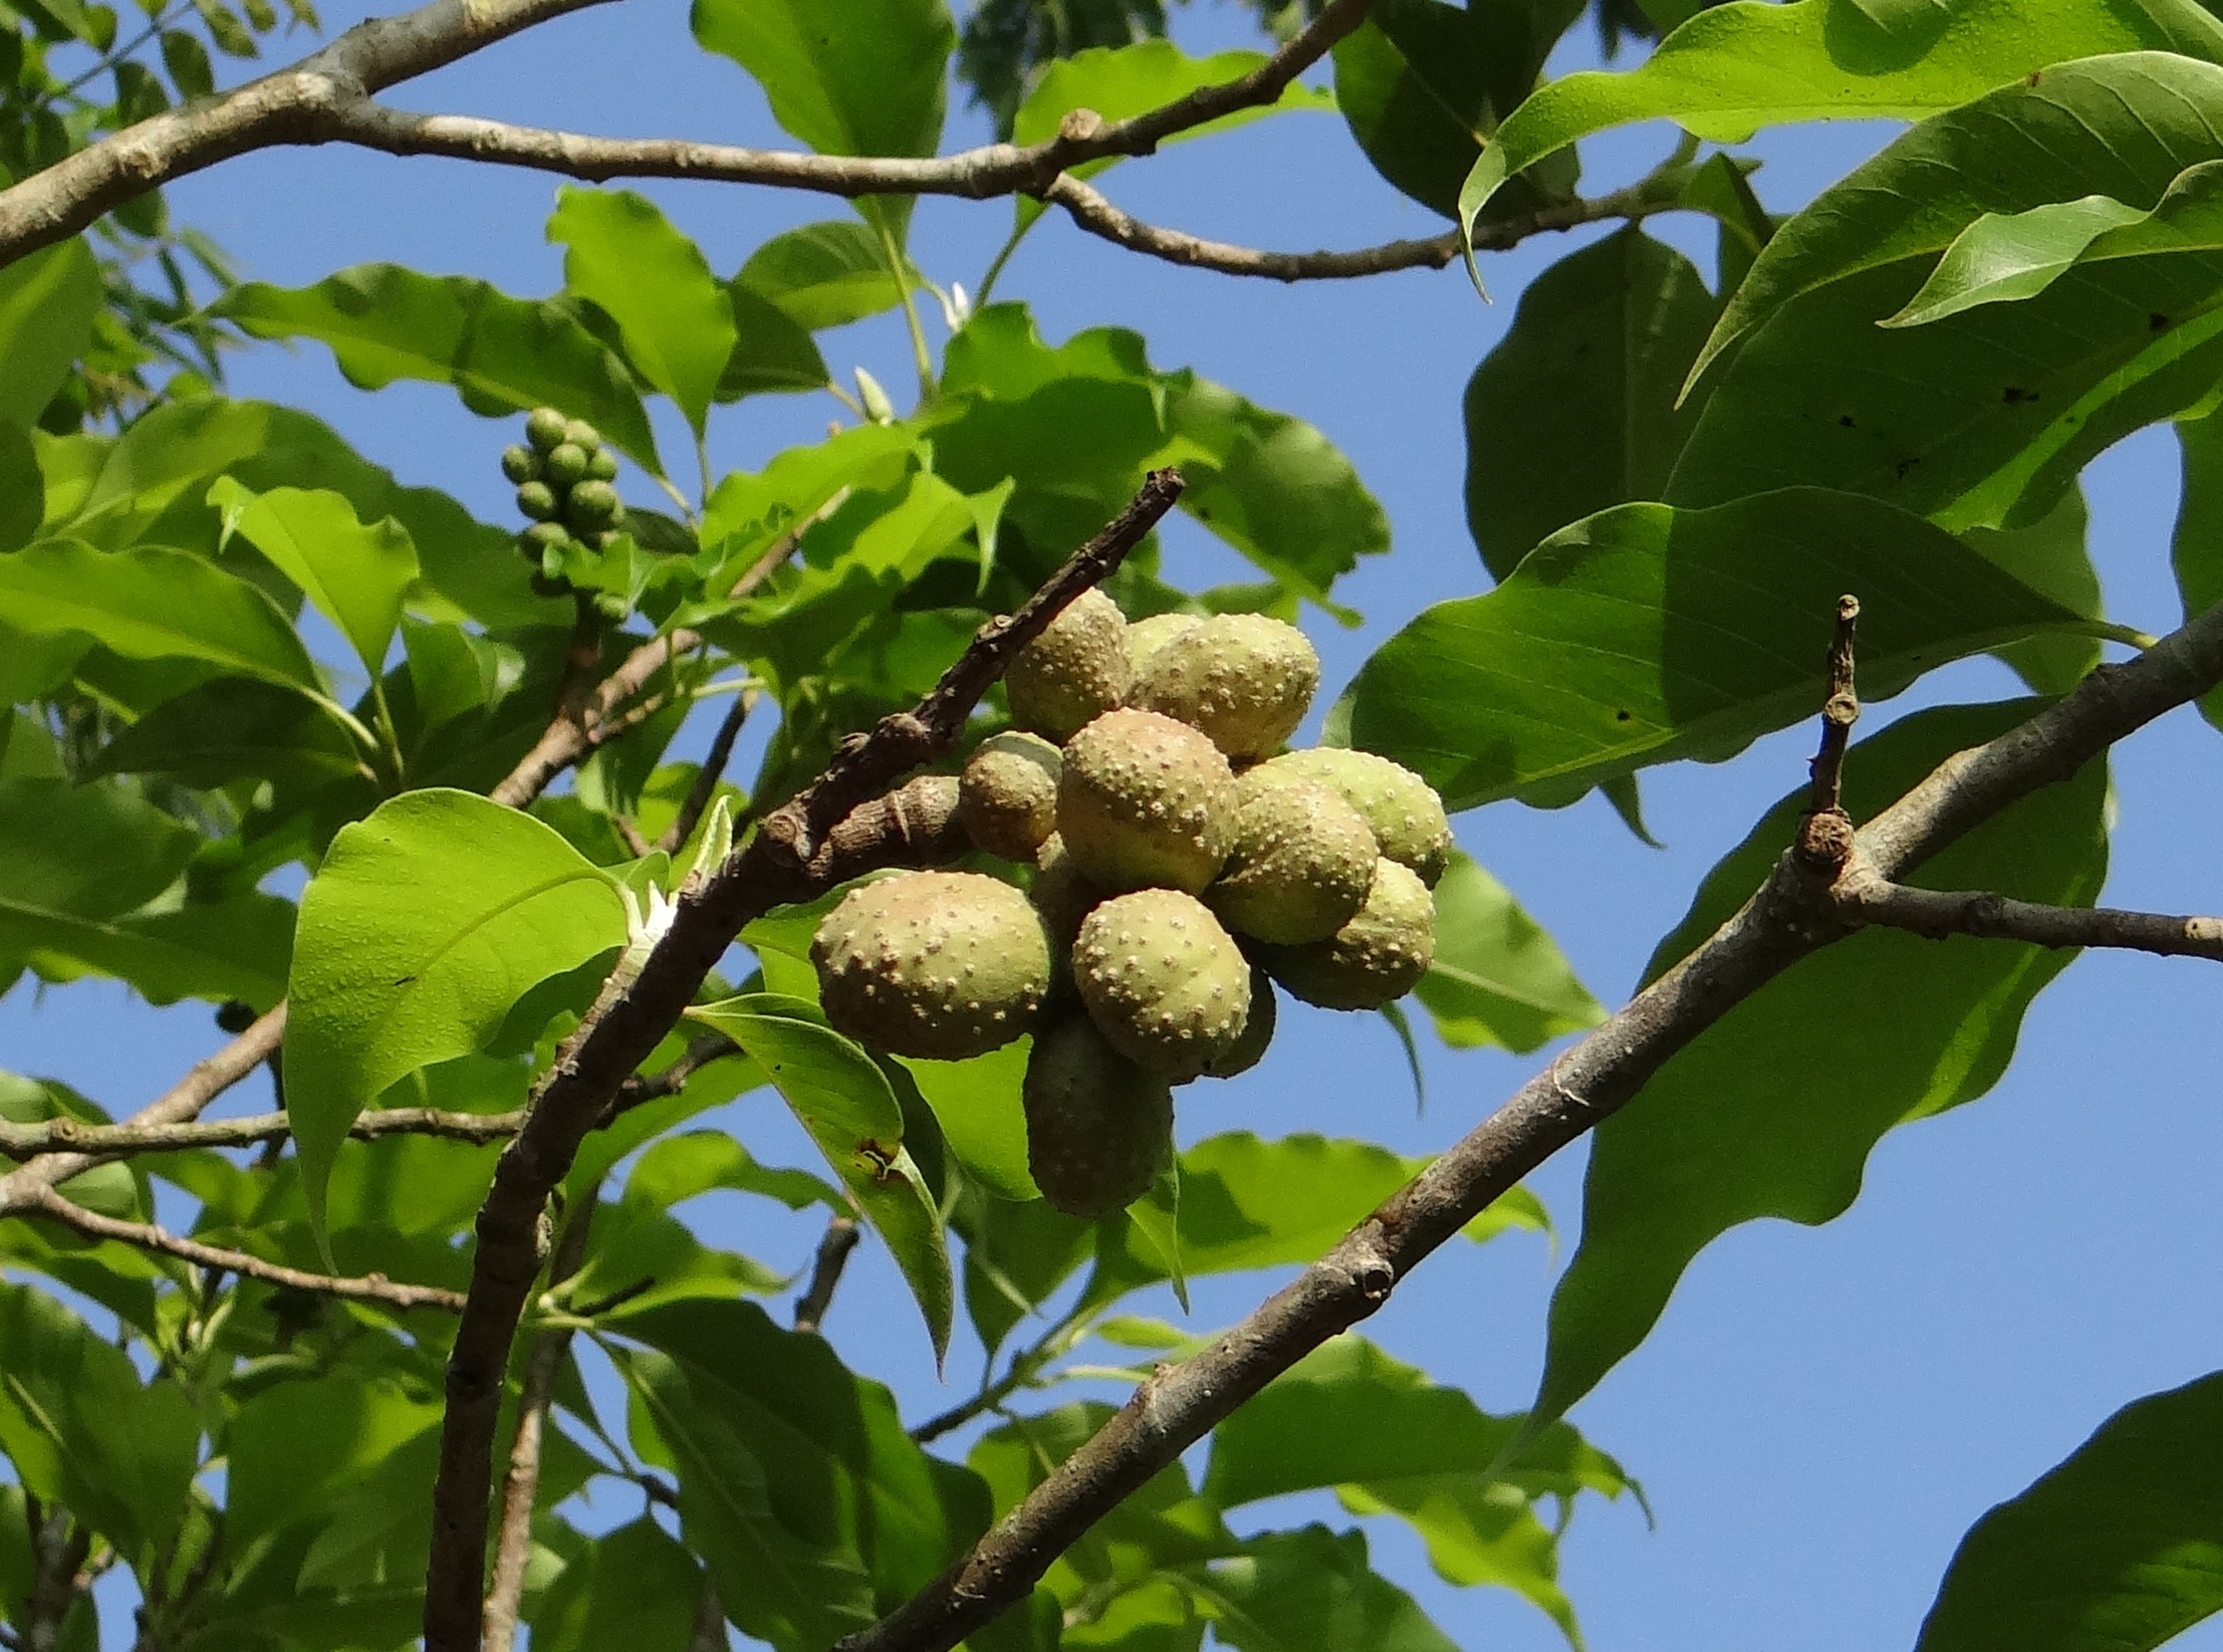
tree, branch, plant, fruit, leaf, flower, food, green, produce, evergreen, seeds, shrub, india, seedpods, champa, flowering plant, coccoloba uvifera, woody plant, land plant, kodagu, champak, magnolia champaca